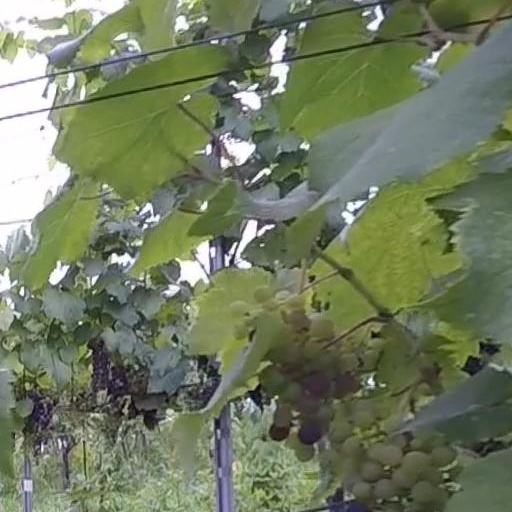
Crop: grape